Kawade Shobō Shinsha

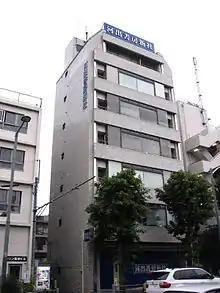
Kawade Shobō Shinsha's former headquarters in Shibuya, Tokyo

Kawade Shobō Shinsha traces its history to 1886 when a new branch of the bookstore in Gifu Prefecture was opened by Seiichirō Kawade (1857–1936) in Nihonbashi, Tokyo. In 1888, it became independent and published primarily textbooks and reference books in the fields of mathematics, physics, geography and agriculture.